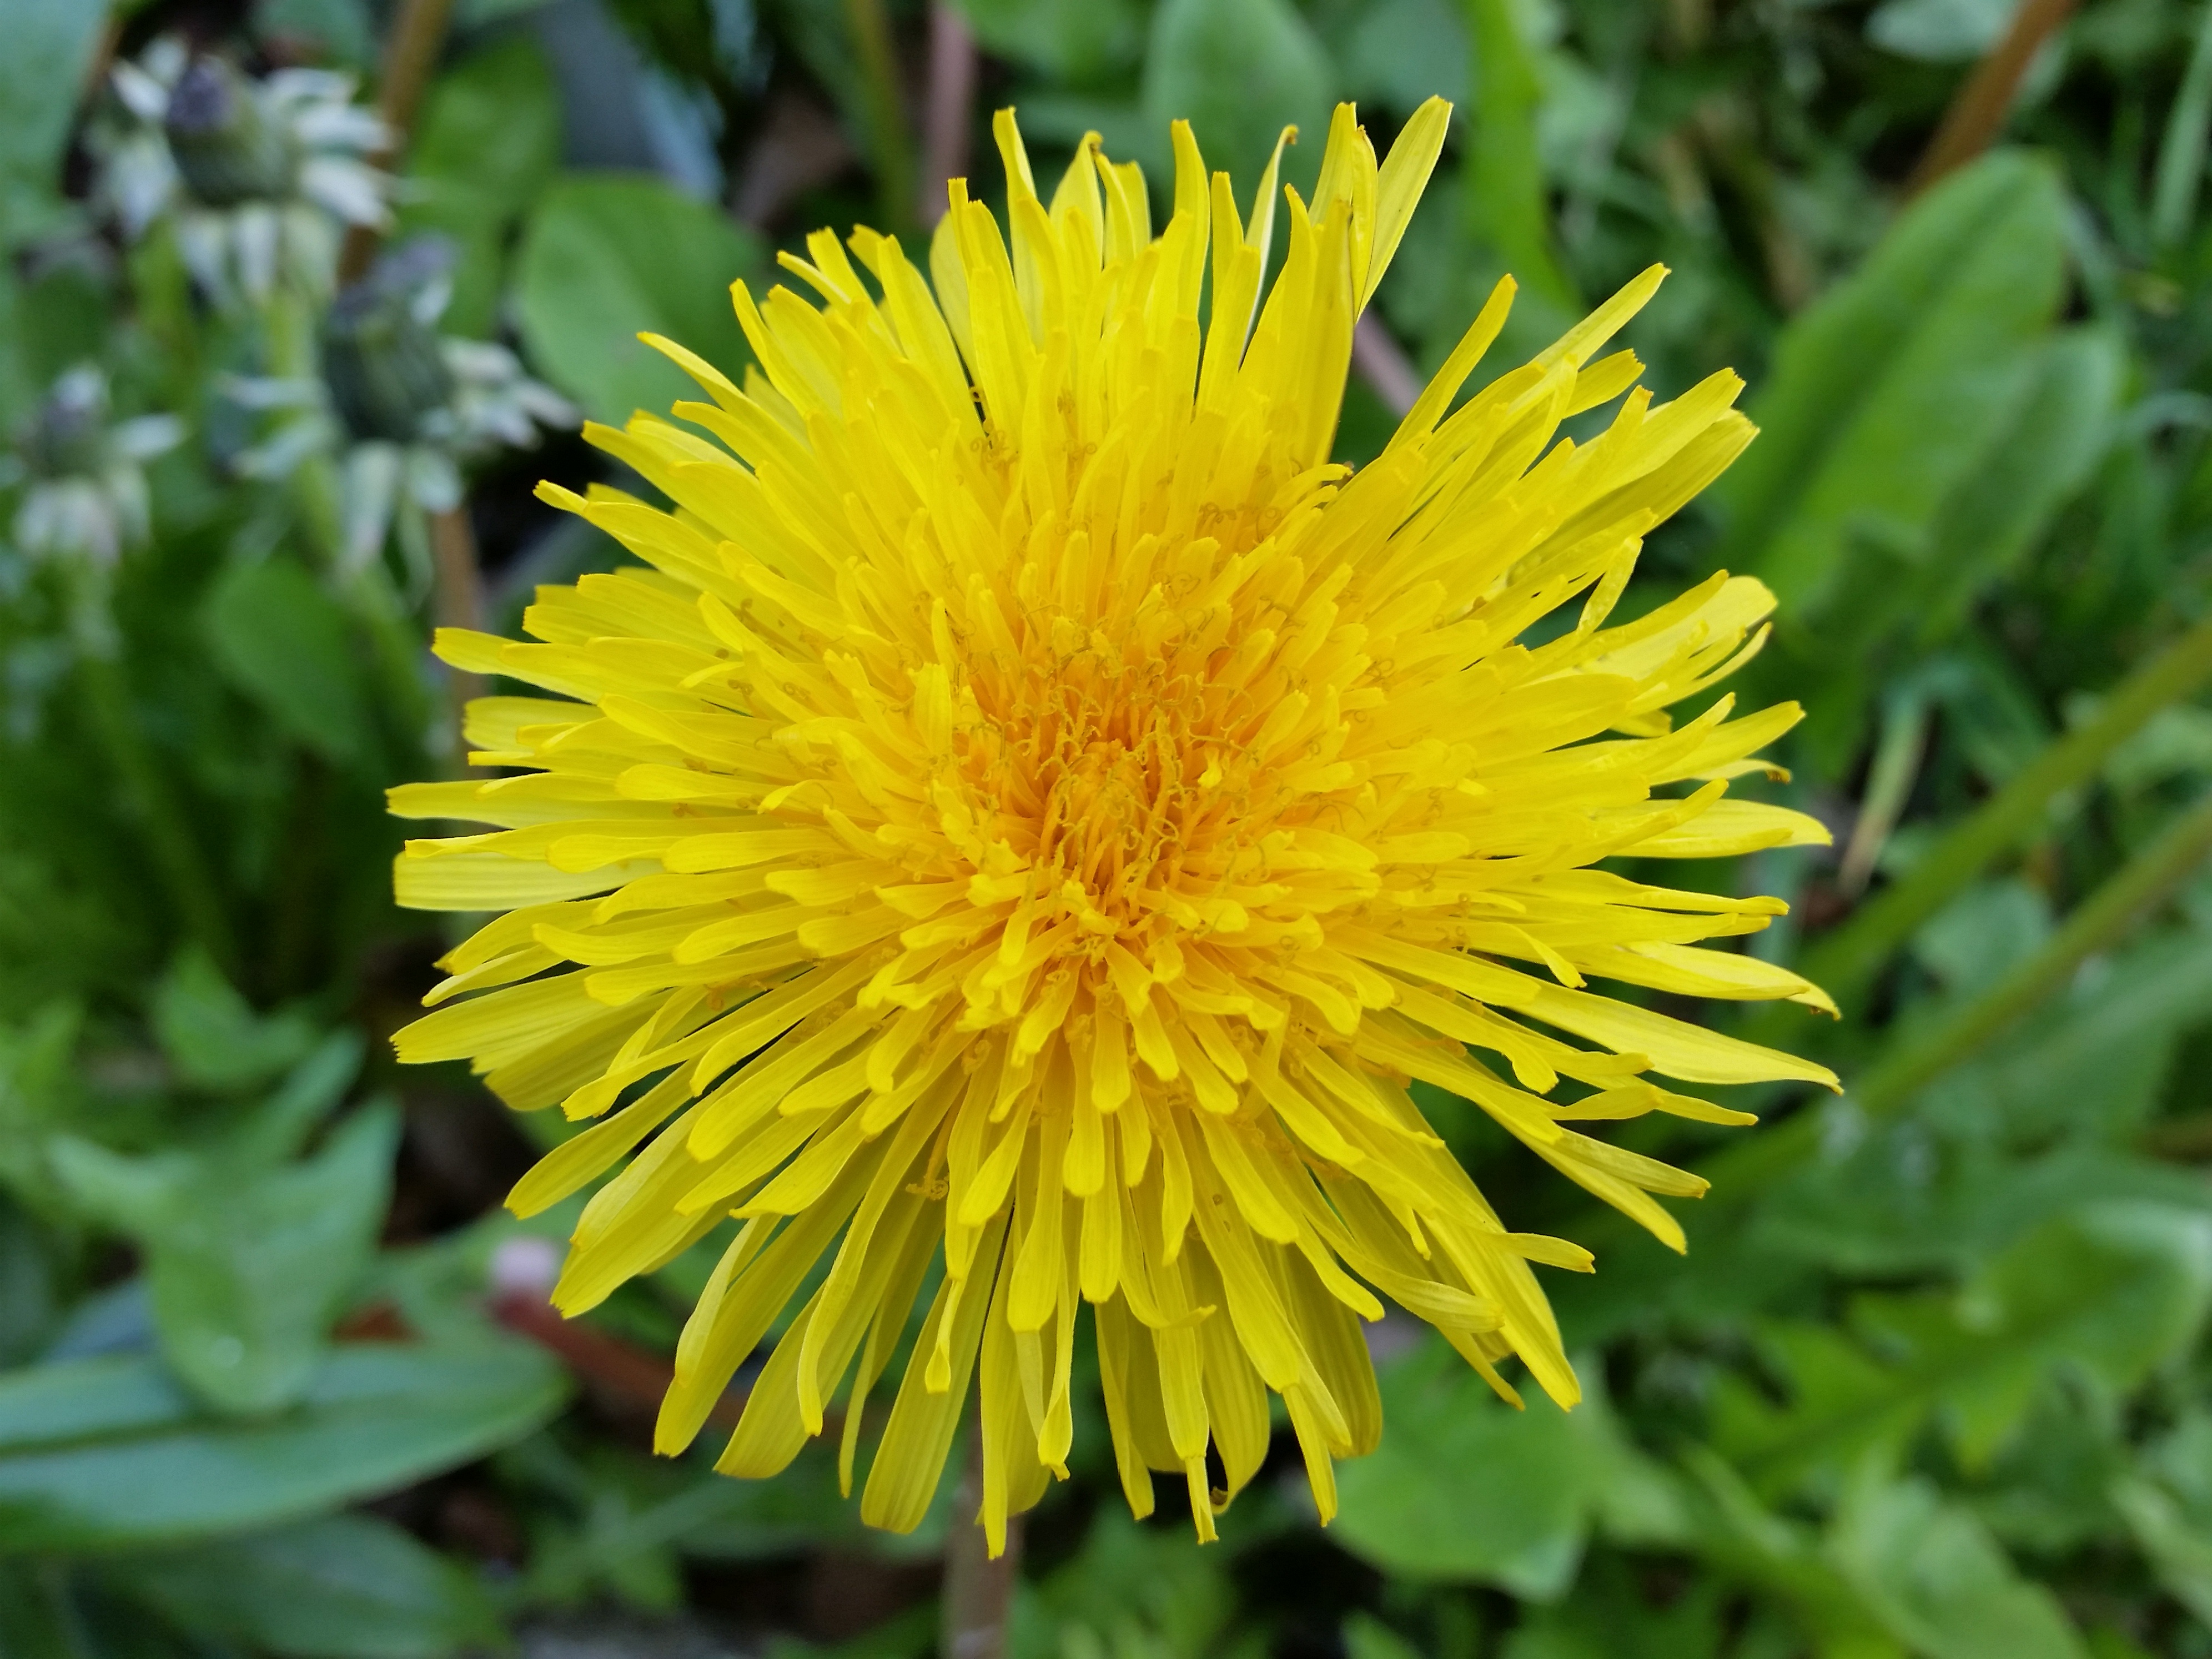
nature, blossom, plant, dandelion, flower, petal, botany, yellow, flora, wildflower, macro photography, flowering plant, daisy family, annual plant, land plant, blanket flowers